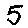
Label: 5